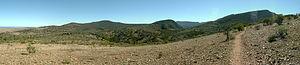
Le parc national du Mont Remarkable est un parc national d'Australie situé à 238 km au nord d'Adélaïde, capitale de l'Australie-Méridionale dans la chaîne de Flinders.